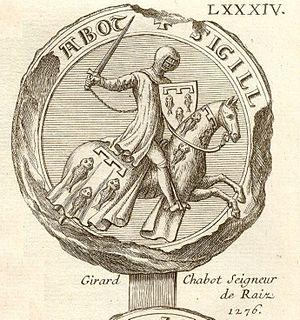
Sceau de Girard II Chabot, seigneur de Raiz Sceaux de Bretagne d’après Dom Morice, Mémoires pour servir de preuves à l’histoire ecclésiastique et civile de Bretagne (1742-1744), clichés Y.-A. Durelle-Marc.
Le Pays de Retz, est un territoire s'étendant au sud-ouest du département de la Loire-Atlantique dans la région des Pays de la Loire. C'est un ancien pays traditionnel de la Bretagne historique, érigé en baronnie puis en duché. Ses capitales successives ont été Rezé, puis Pornic, et enfin Machecoul à partir de 1581.
Jusqu’à la révolution, la ville de Machecoul était une châtellenie et une seigneurie du Pays de Retz. Les premiers seigneurs de Retz étaient à l'origine des seigneurs de Sainte-Croix. Au XIIᵉ et XIIIᵉ siècle, la seigneurie de Machecoul fut détachée du Pays de Retz, avant que les seigneurs de Retz n'en reprissent possession.
Machecoul est une ancienne commune de l'Ouest de la France, située dans le département de la Loire-Atlantique, en région Pays de la Loire, devenue le 1ᵉʳ janvier 2016, une commune déléguée de la commune nouvelle de Machecoul-Saint-Même.